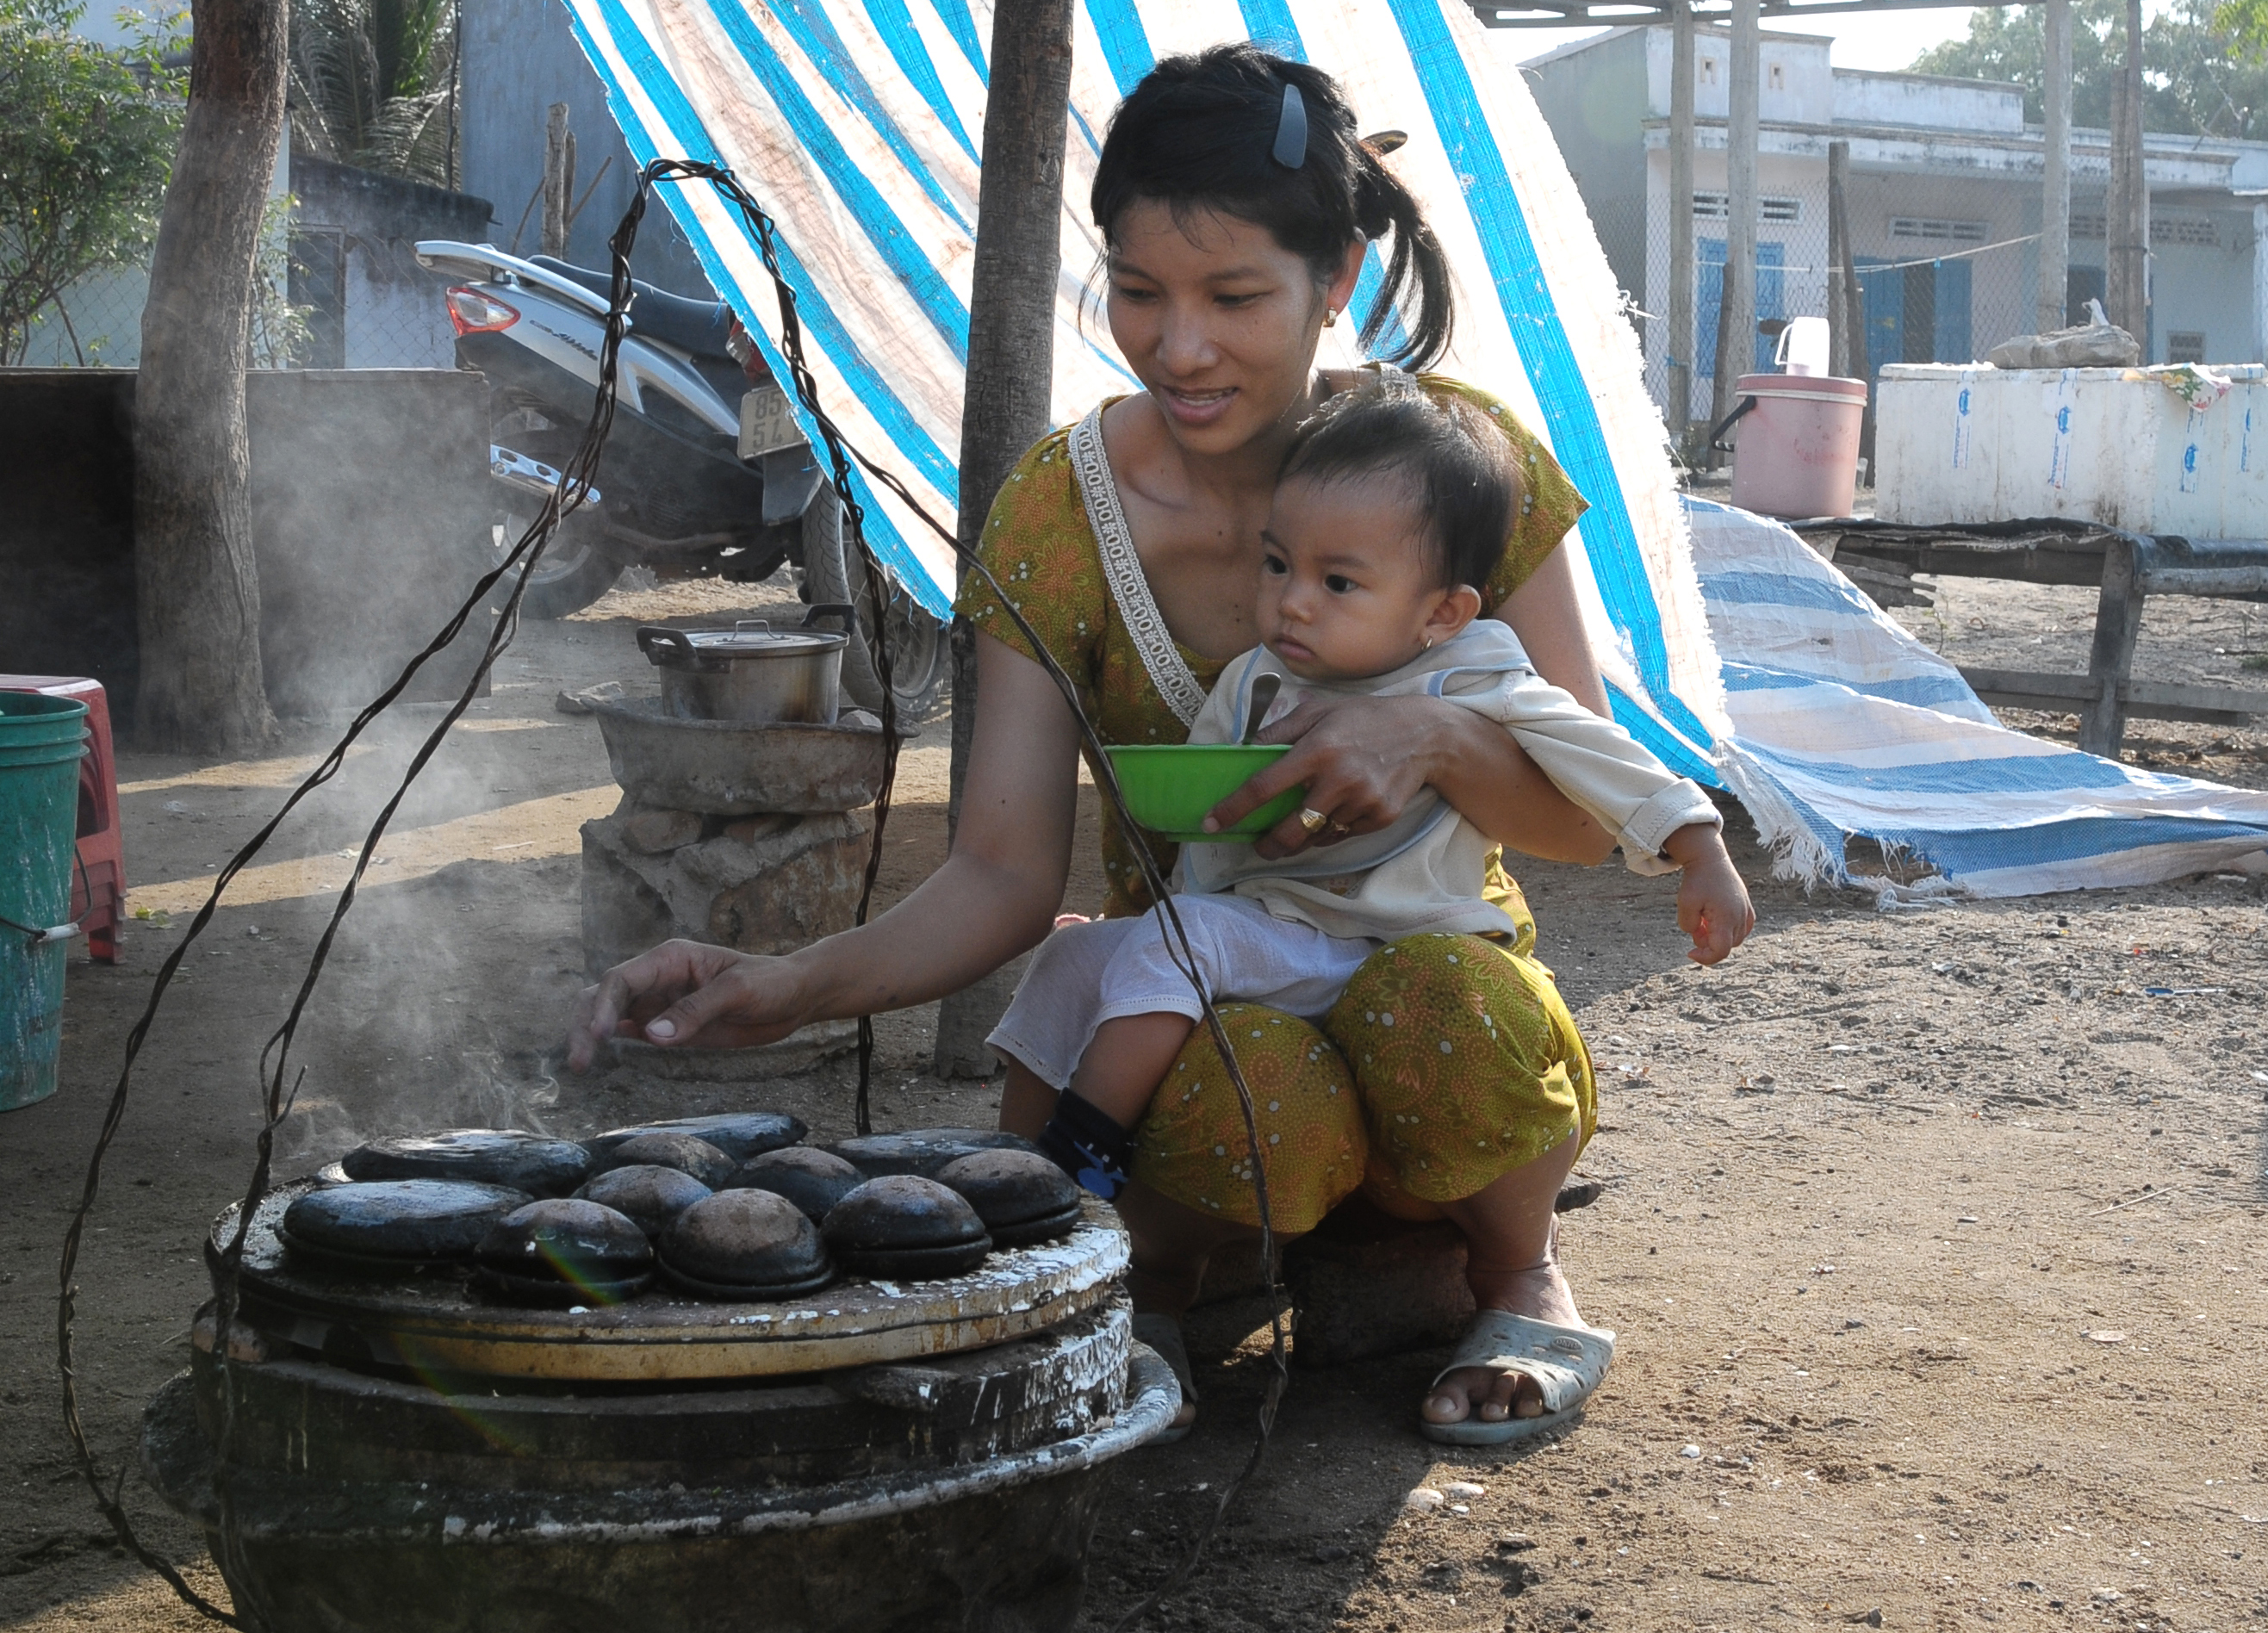
life, human, child, water, adaptation, smile, play